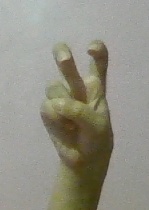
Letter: toot